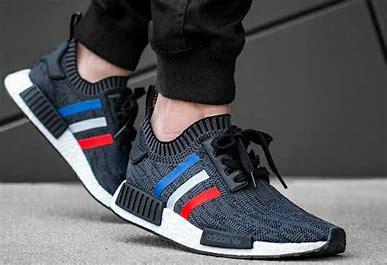
Brand: Adidas
Model: NMD_R1